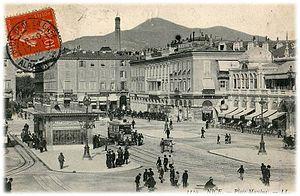
Place Masséna au début des années 1900 avec la mise en place du tramway et au centre la station centrale
La place Masséna est une place du centre-ville de Nice, désignée ainsi en hommage au maréchal d’Empire André Masséna, niçois de naissance. Depuis sa construction progressive à partir des années 1820-1830 sur le modèle de la place Vittorio Veneto de Turin, la place Masséna s’est profondément inscrite dans le patrimoine niçois. Elle est un « joyau » de la ville et un espace central de la ville de Nice.